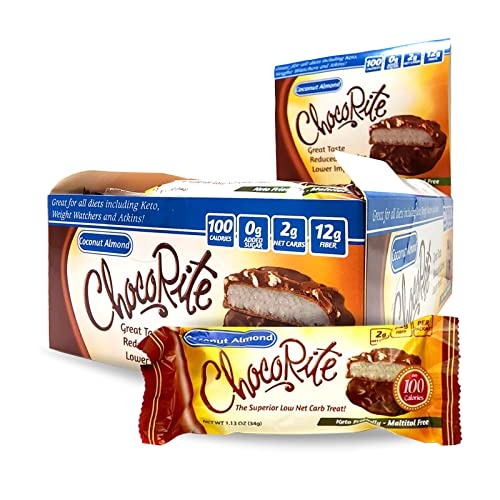
Item Name: ChocoRite - Diet Coconut Almond - 16/Box - High Fiber - Low Calorie - No Sugar Added
Value: 16.0
Unit: Count

Price: 35